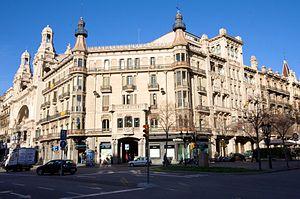
Le plan Cerdà est un plan de réforme, d'aménagement et d'extension urbaine de la ville de Barcelone proposé en 1860 par Ildefons Cerdà. C'est un plan hippodamien avec une structure quadrangulaire, régulière et ouverte. Ce projet est à l'origine de la renaissance de la cité comtale.